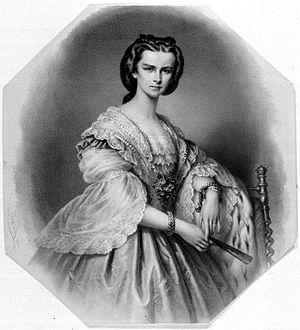
Hélène Caroline Thérèse, duchesse en Bavière et princesse de Tour et Taxis, née le 4 avril 1834 à Munich et morte le 16 mai 1890 à Ratisbonne, est le troisième enfant et la première fille du duc Maximilien en Bavière et de la princesse Ludovica de Bavière. Elle était surnommée Néné.